Jagdgeschwader 1 (World War II)

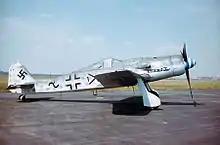
Fw 190 D equipped some "staffeln" of JG 1 in 1945

In July 1943, the Eighth began "Blitz Week". On 25th the Americans targeted Hamburg. II. and III. "Gruppe" intercepted. The US 1st Bombardment Wing reported 15 B-17s lost, most after being damaged by the Hamburg defences, the worst ground-fire the US crews reported. The well-flown 4th Bombardment Wing lost only four in running battles with fighters. The defenders lost seven fighters, one killed five wounded and two prisoners from a ditched night fighter that were picked up by a Royal Navy craft near the Dutch coast. The following day, six groups from the 1st Bombardment Wing returned to Hamburg and Hannover. The Hannover force lost 16 B-17s, mainly to JG 1 Fw 190s. In all, four pilots were killed and one wounded by return-fire [their units are not stated]. The 28 July saw I. "Gruppe" account for three 95th Bombardment Group bombers. The 29 July was notable for US bomber crews reported "flaming baseballs" being used against their formations. This was the debut of the Werfer-Granate 21 air-to-air mortar. JG 1 and JG 11 operated them and III./JG 26 had them within a week. In August 1943 JG 1 opposed the Schweinfurt–Regensburg mission. II. "Gruppe" failed to make contact with the inbound bombers and landed to await their return. I. "Gruppe" claimed three B-17s destroyed and three separations for no loss. III. "Gruppe" claimed one bomber for one loss. II./JG 1 joined I./JG 26 and III./JG 3 for an attack on the returning bombers, but over the North Sea they flew underneath a flight of Spitfires from No. 222 Squadron RAF which dispersed the German formation and downed three Bf 109s. I. "Gruppe" made a head-on attack in "staffeln" order and then made repeated follow-up attacks. It claimed six bombers destroyed and separated from formation. Three were subsequently confirmed, but the group lost four Fw 190s in crashes or crash-landings and one pilot injured. I. "Gruppe" claimed three more before the day was out—III./JG 1 appear to have eventual engaged the bomber stream and made claims. I. "Gruppe" and JG 50 were the most successful on the day. Both were awarded six confirmed bombers. By the end of the fighting, the Germans were as exhausted as the Americans. Near the coast, the US 56th Fighter Groups attacked the remaining German fighters near the bombers, claiming seven Fw 190s, five Bf 109s and five Bf 110s. The Fw 190s were from I./JG 1 and II./JG 26, one Bf 109 was from JG 50, the Bf 110s came from NJG 1. Three P-47s were reported lost to III./JG 3 which intervened to save the Bf 110s. The RLV defenders had won an outstanding, if temporary, victory this day.